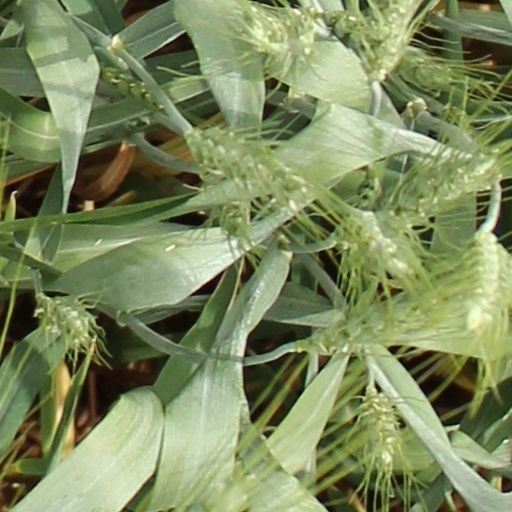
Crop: wheat